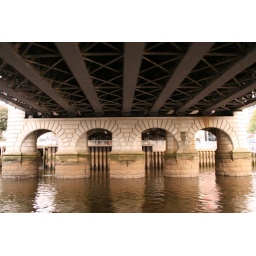
all water under the bridge